Mocioni family

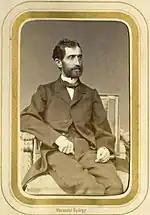
Gheorghe Mocioni (1823 - 1901)

The Mocioni family, also spelled as Mocsonyi de Foen, was an Austro-Hungarian noble family whose members held significant positions within the Kingdom of Hungary.